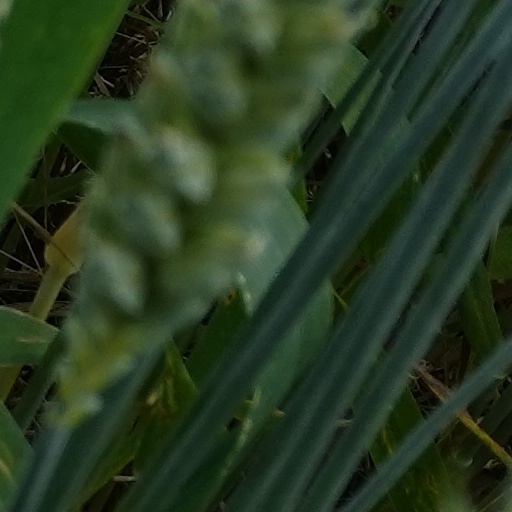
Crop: wheat